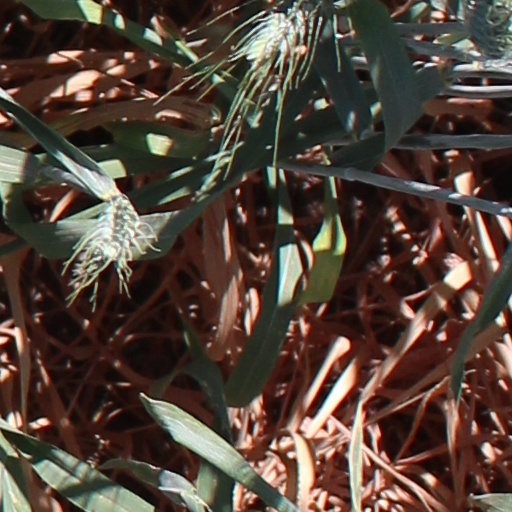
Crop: wheat